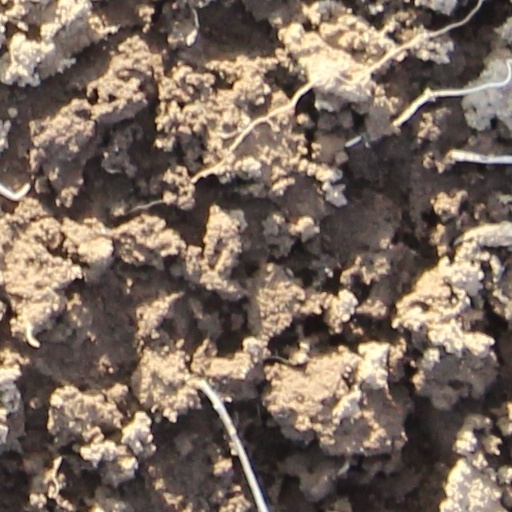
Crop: wheat